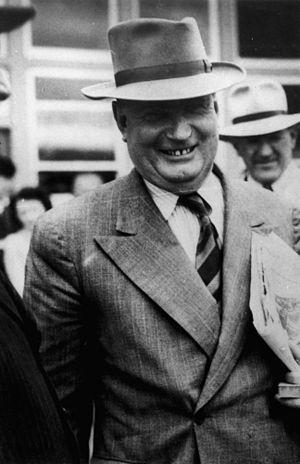
Liste des Premiers ministres du Commonwealth d'Australie.